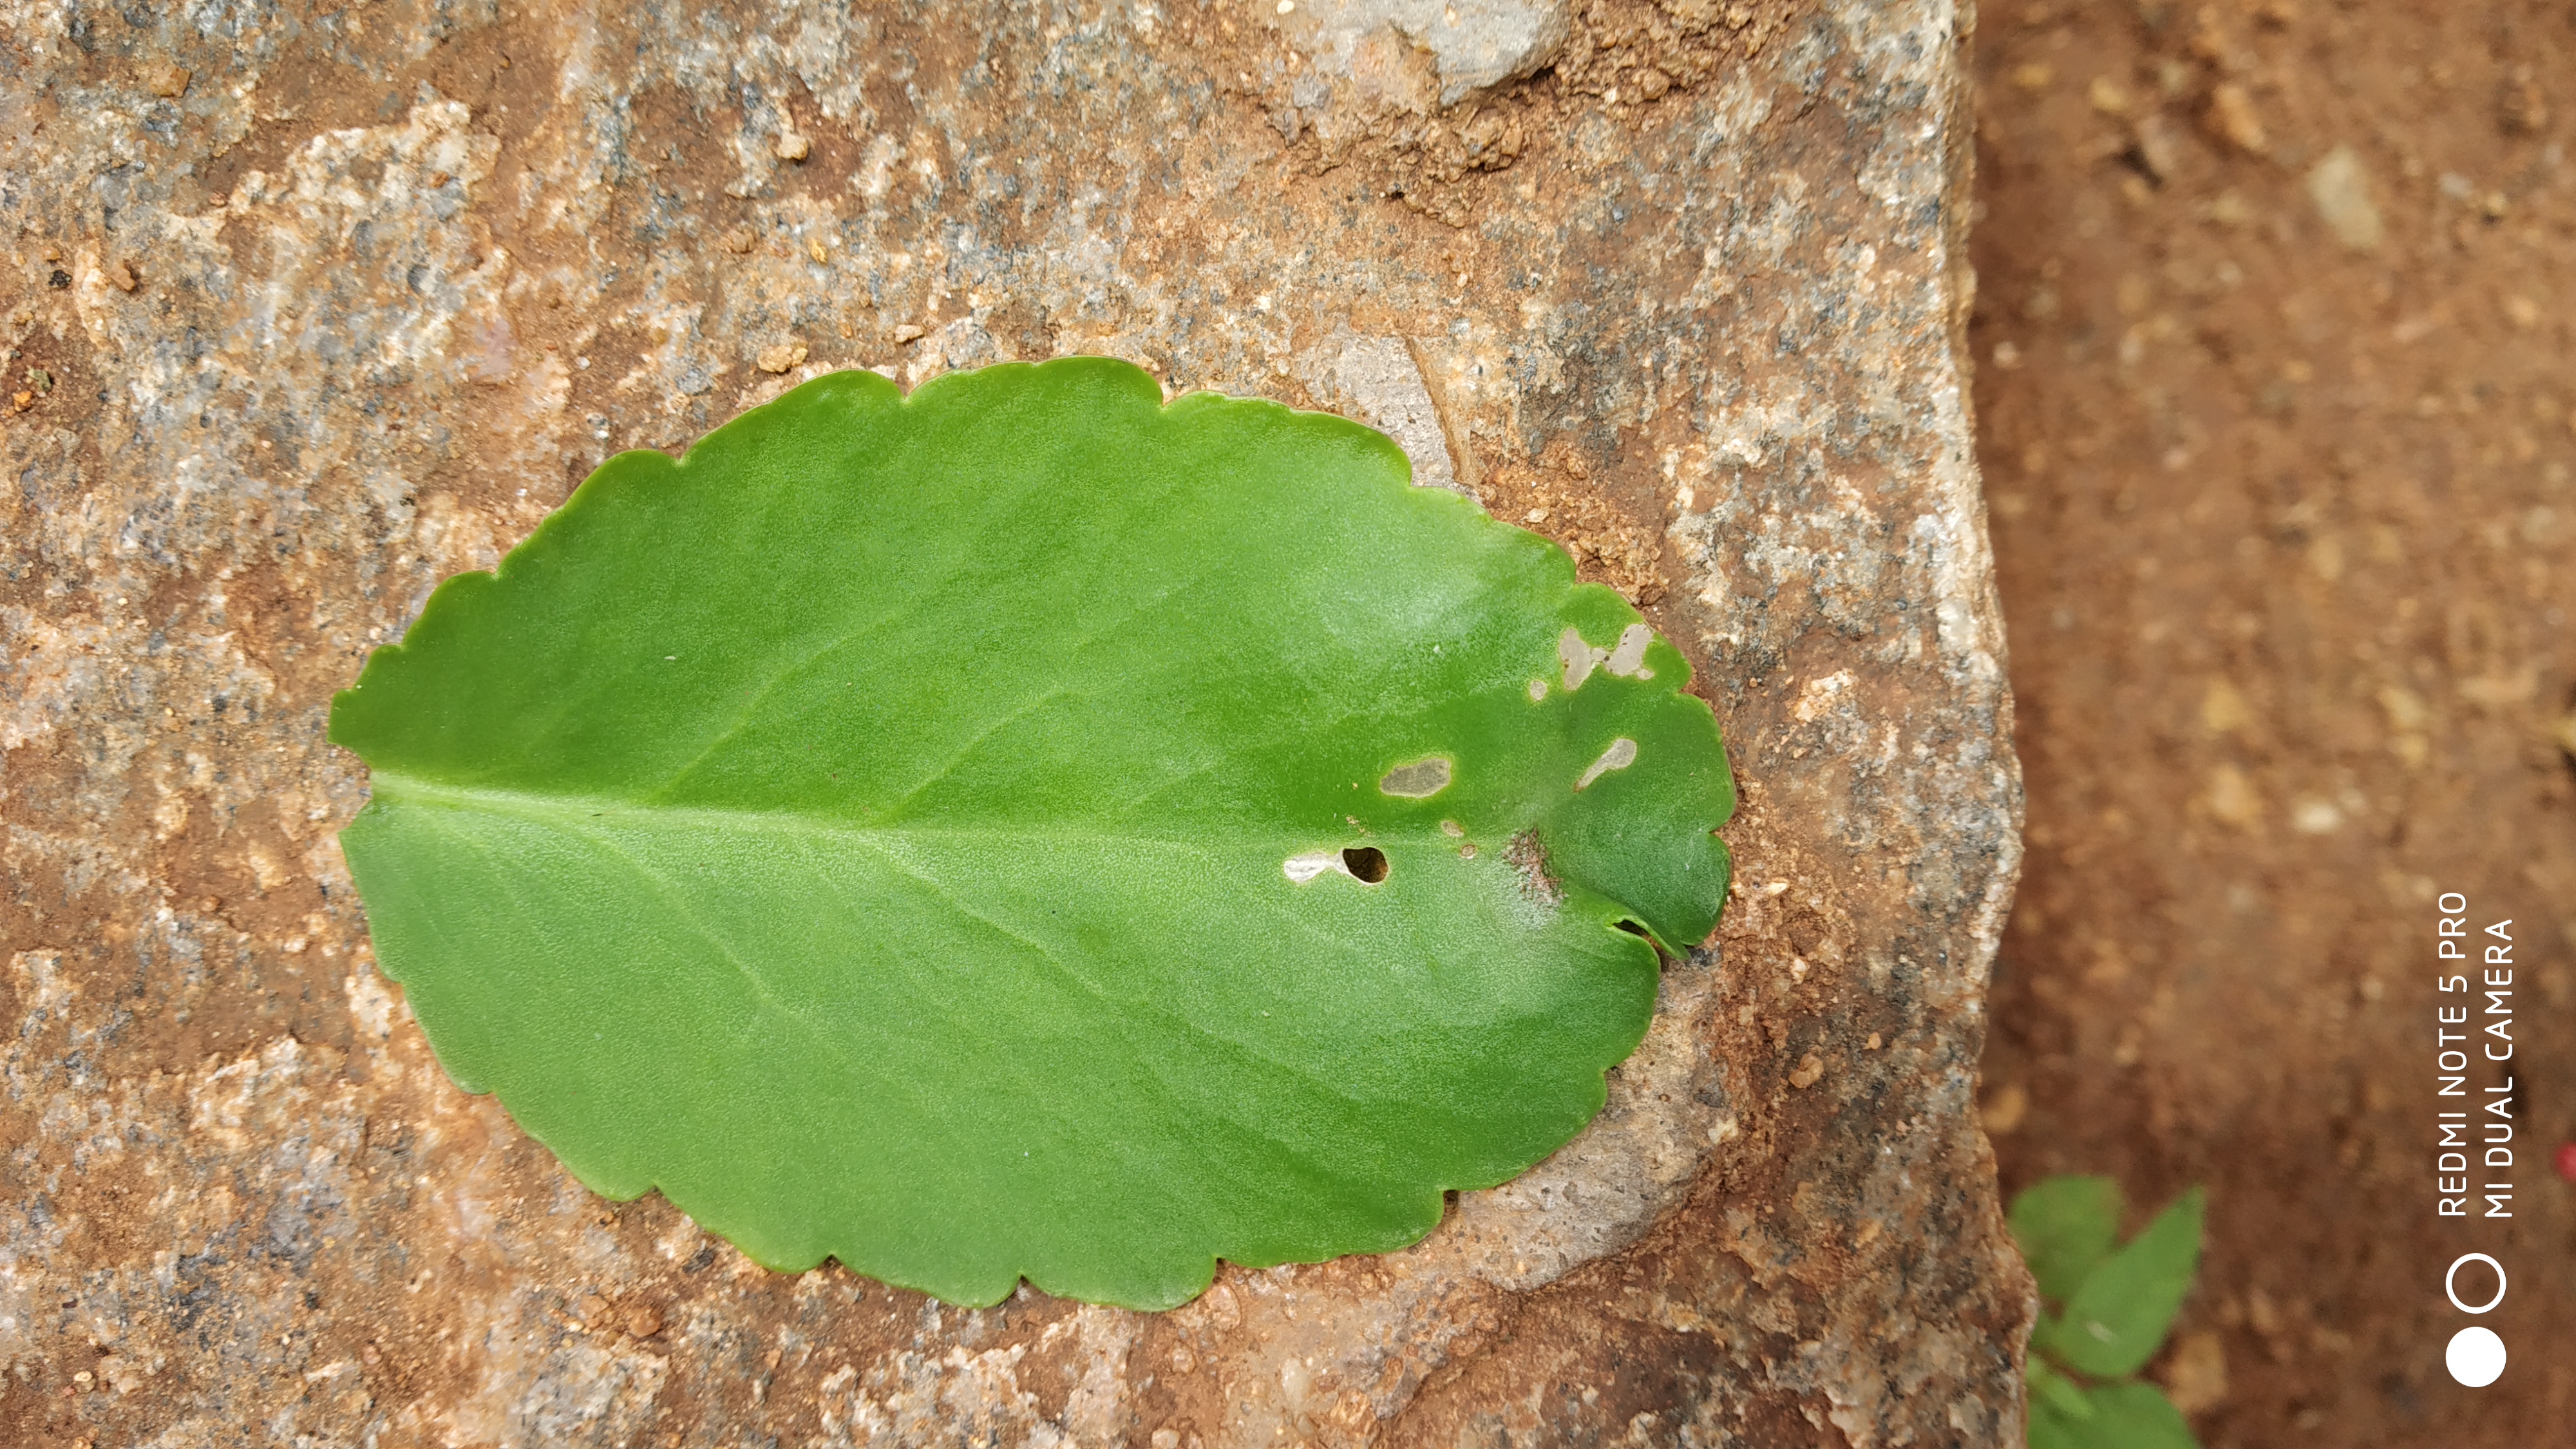
Plant: Spinach1